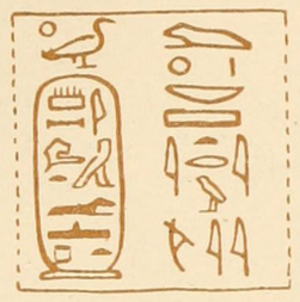
Sekhemrê-Khoutaouy Sobekhotep est le premier roi de la XIIIᵉ dynastie. Son classement chronologique a longtemps été débattu, mais l'opinion majoritaire fait de lui le premier roi de la dynastie.